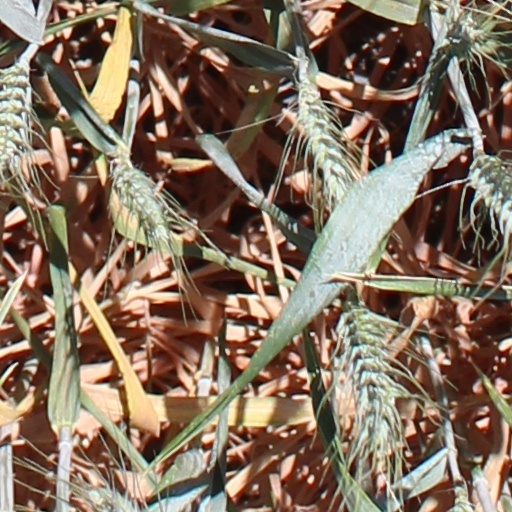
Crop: wheat